Jan Nekovář

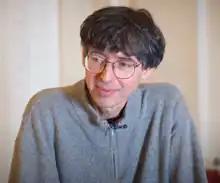
Nekovář in 2019

Jan Nekovář (1963 – 14 November 2022) was a Czech academic and mathematician who specialized in number theory.